Princess Louisa of Great Britain

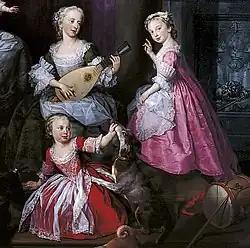
Louisa (right) with her elder sister Elizabeth (left) and younger brother Frederick (below) in a family group portrait of 1751.

Princess Louisa was born on 19 March 1749, at Leicester House, Westminster, London, and was christened there on 11 April. Her father was Frederick, Prince of Wales, eldest son of George II and Caroline of Ansbach. Her mother was Princess Augusta of Saxe-Gotha. Her godparents were her paternal uncle Prince Frederick of Hesse-Kassel and aunts the Queen of Denmark and the Princess of Orange, all of whom were represented by proxies. She was reportedly close to her sister Caroline Matilda, who was close in age and was raised with her.